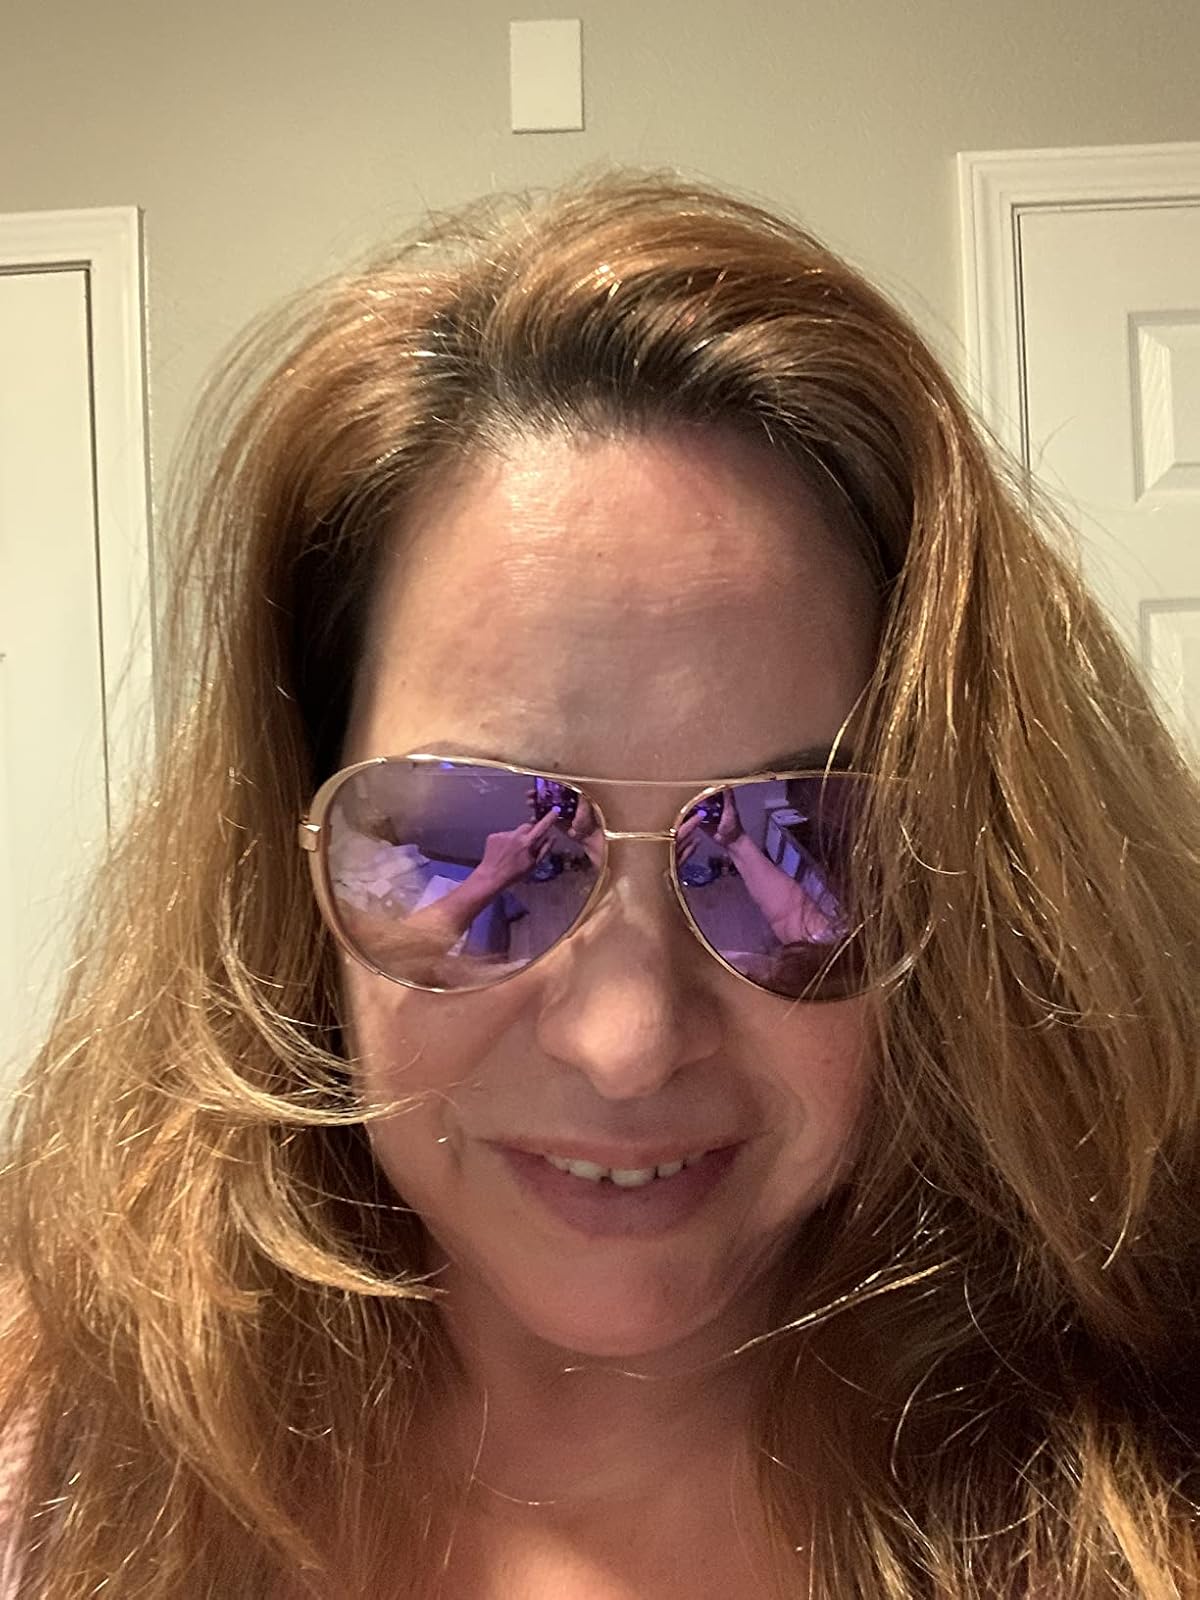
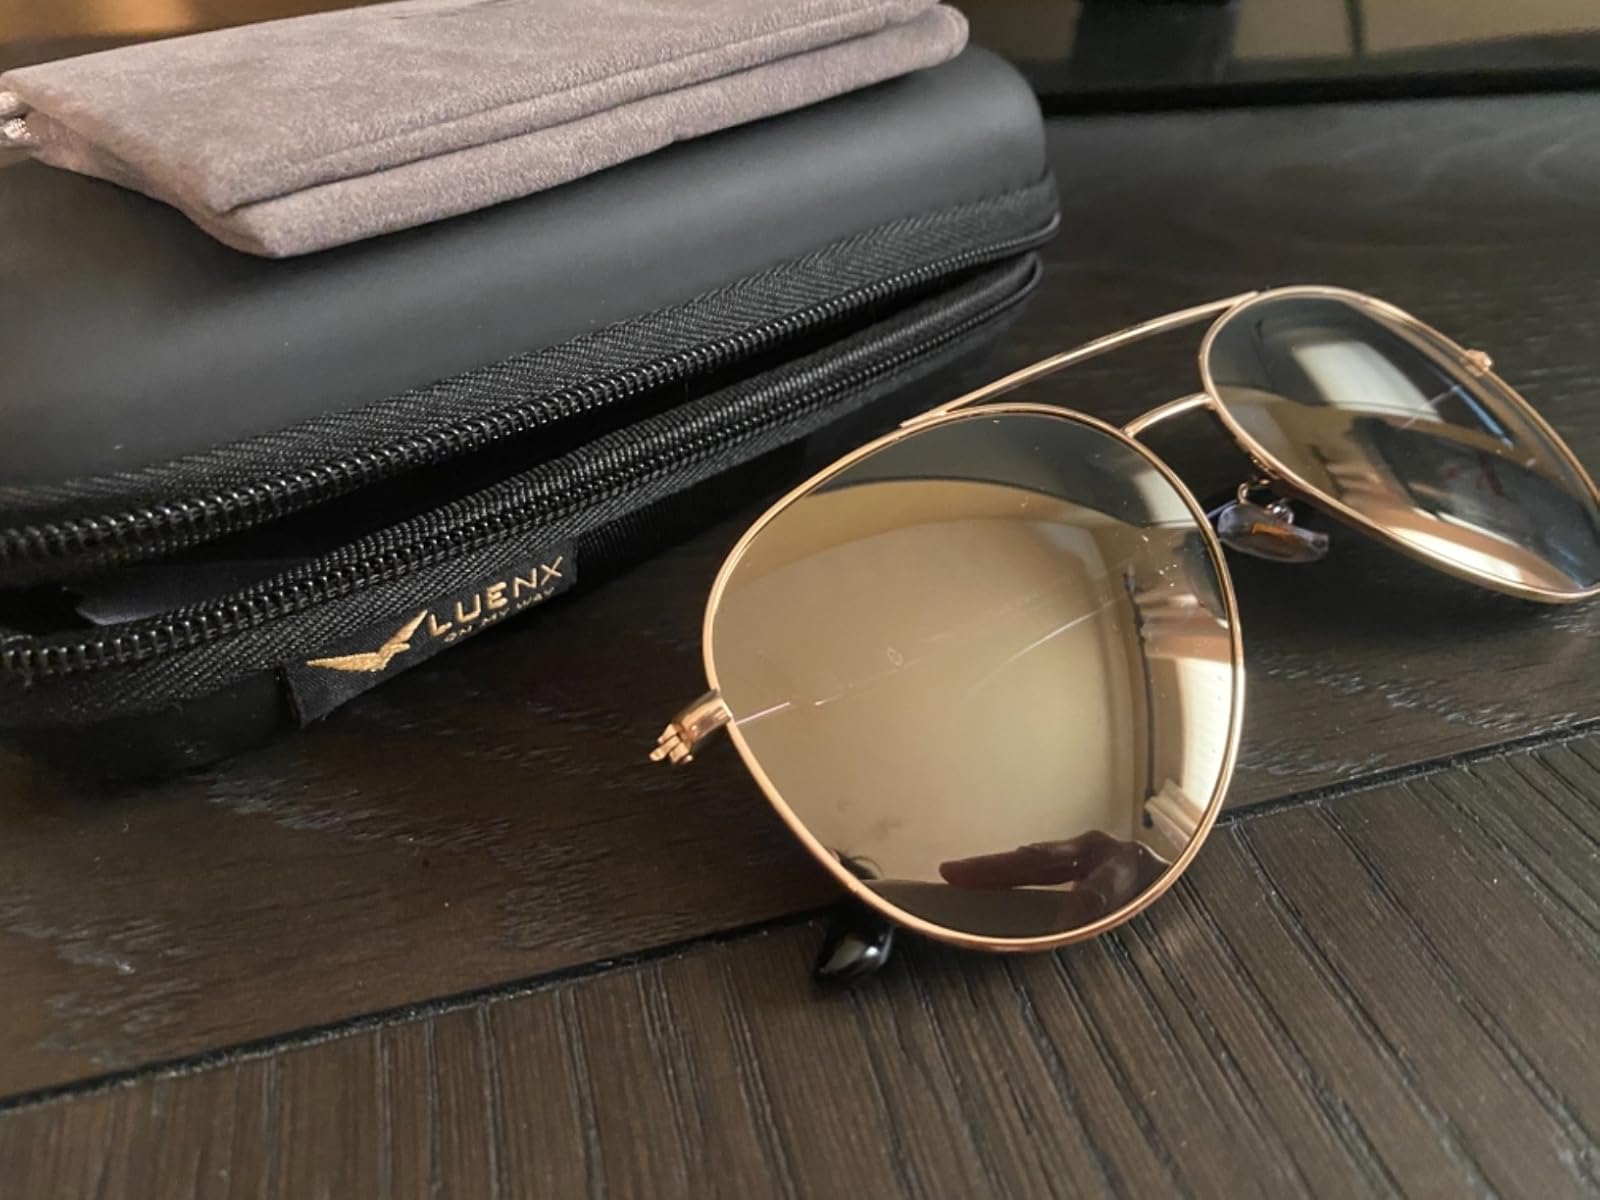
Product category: accessories_sunglasses
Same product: no